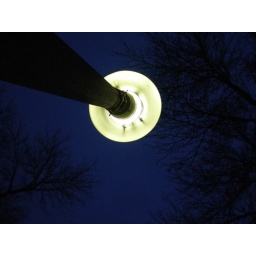
A street lamp stands in for the moon